Srivariki Premalekha

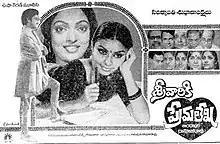
Theatrical release poster

Srivariki Premalekha is a 1984 Telugu-language romantic comedy film written, and directed by Jandhyala; and produced by Cherukuri Ramoji Rao. The story is based on a Potturi Vijayalakshmi novel titled "Premalekha", published in "Chatura" magazine.